Rhinoscleroma

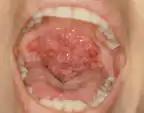
Photogravure of rhinoscleroma from Wolkowitsch.

Rhinoscleroma is a chronic granulomatous bacterial disease of the nose that can sometimes infect the upper respiratory tract. It most commonly affects the nasal cavity—the nose is involved in 95–100 per cent of cases—however, it can also affect the nasopharynx, larynx, trachea, and bronchi. Slightly more females than males are affected and patients are usually 10 to 30 years of age. Rhinoscleroma is considered a tropical disease and is mostly endemic to North Africa, South Asia and Central America. It is less common in the United States.